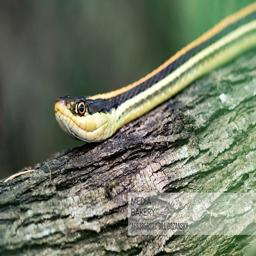
Animal: snakes